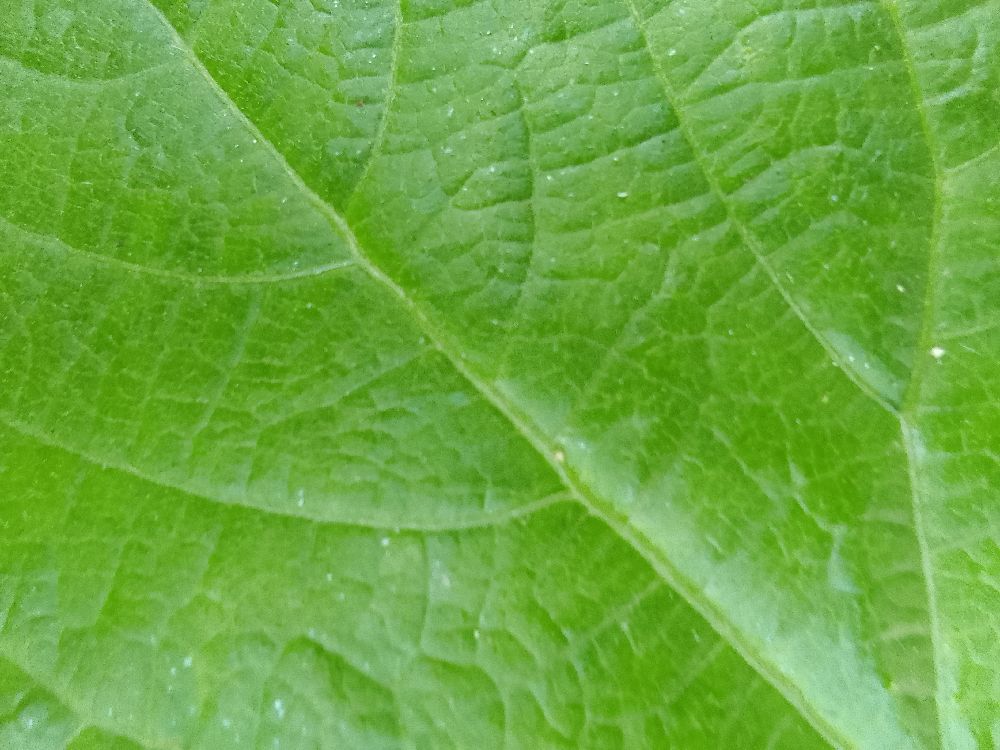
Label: healthy